Fenton Town Hall

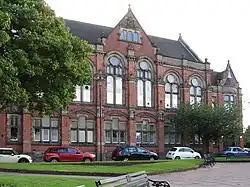
Fenton Town Hall

Fenton Town Hall is a municipal building in Albert Square in Fenton, Staffordshire, England. It is now occupied by local businesses, a café and an art gallery.